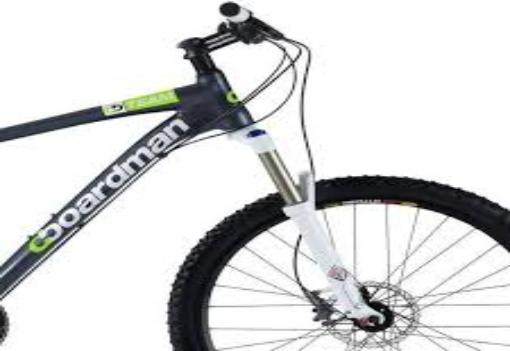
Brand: boardman bikes
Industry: Transportation